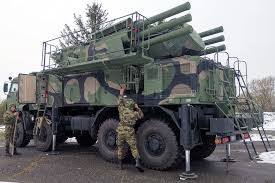
Label: Air Defense